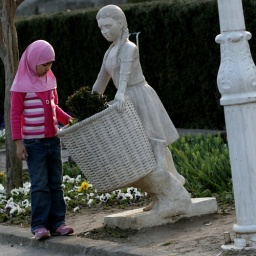
Istanbul's varieties of religious modesty in female attire are fascinating.